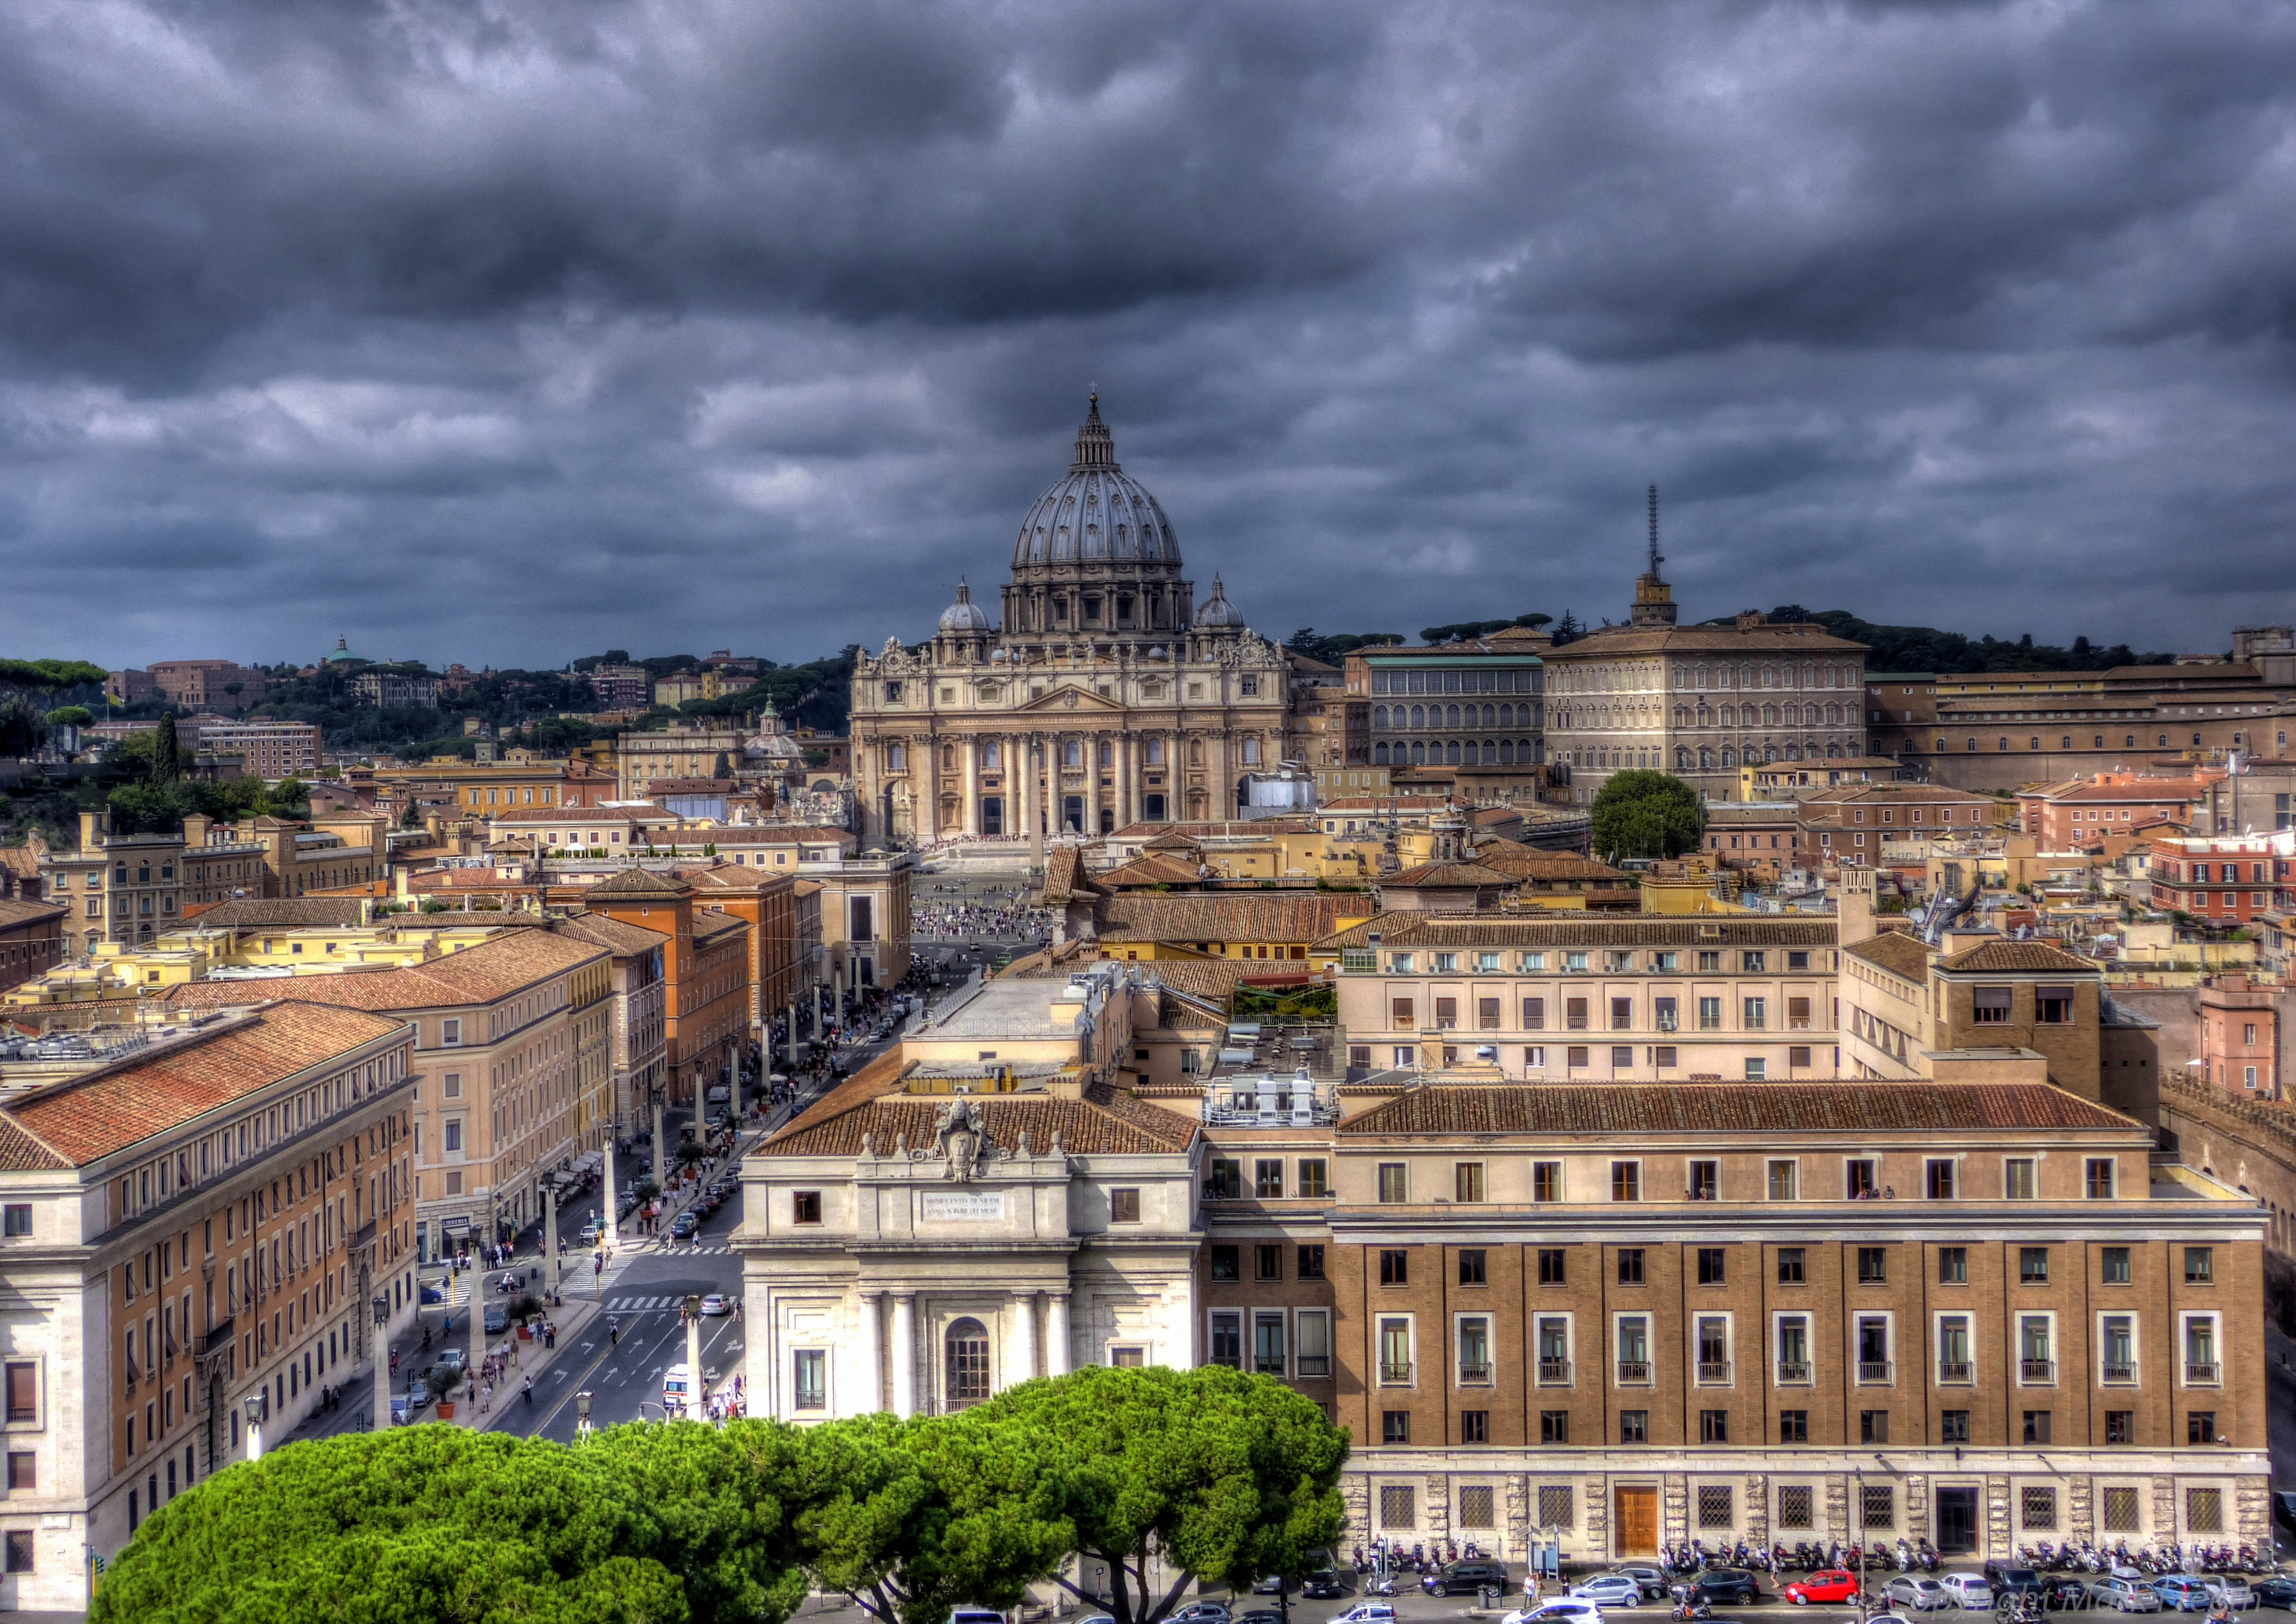
town, palace, city, cityscape, panorama, europe, plaza, landmark, tourism, vatican, hdr, rome, town square, markfreeth, saintpeters, ancient rome, historic site, urban area, ancient history, human settlement